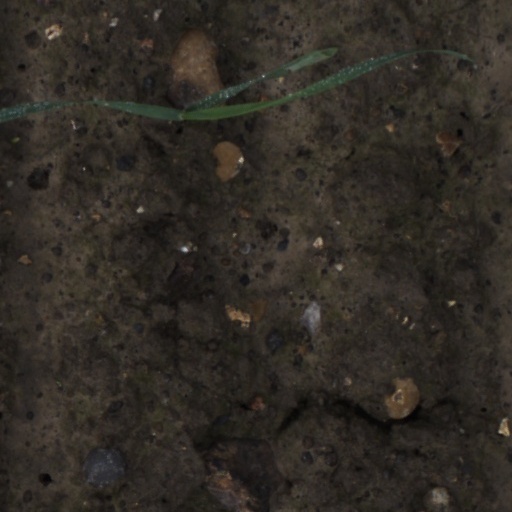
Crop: wheat